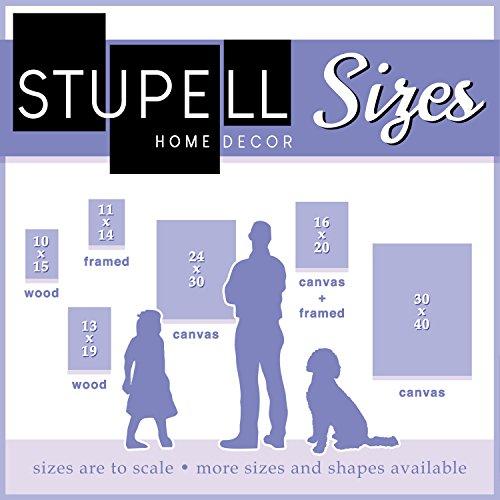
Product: The Kids Room by Stupell Dream Big Typography, 24 x 30
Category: Baby Products | Nursery | Décor | Wall Décor | Wall Plaques
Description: Design By Jennifer Pugh.
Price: $26.99
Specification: ProductDimensions:24x1.5x30inches|ItemWeight:3.4pounds|ShippingWeight:3.4pounds(Viewshippingratesandpolicies)|Manufacturer:StupellIndustries|ASIN:B077XPCZ7Y|Itemmodelnumber:brp-1387_cn_24x30